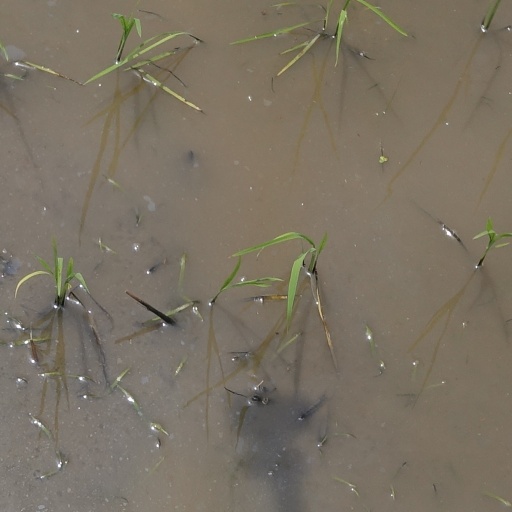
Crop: rice